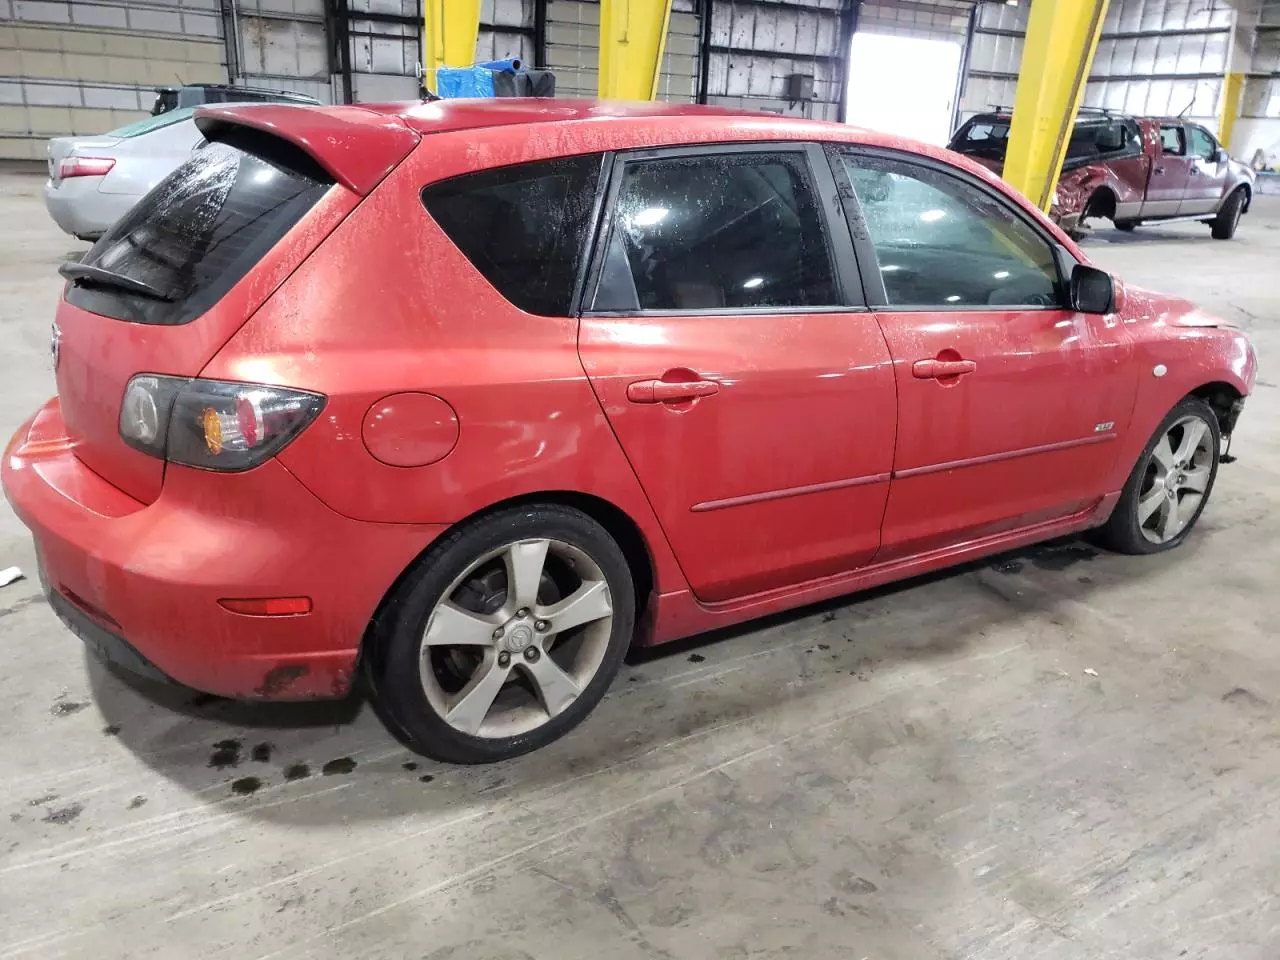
Aucun dommage détecté.
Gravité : aucun